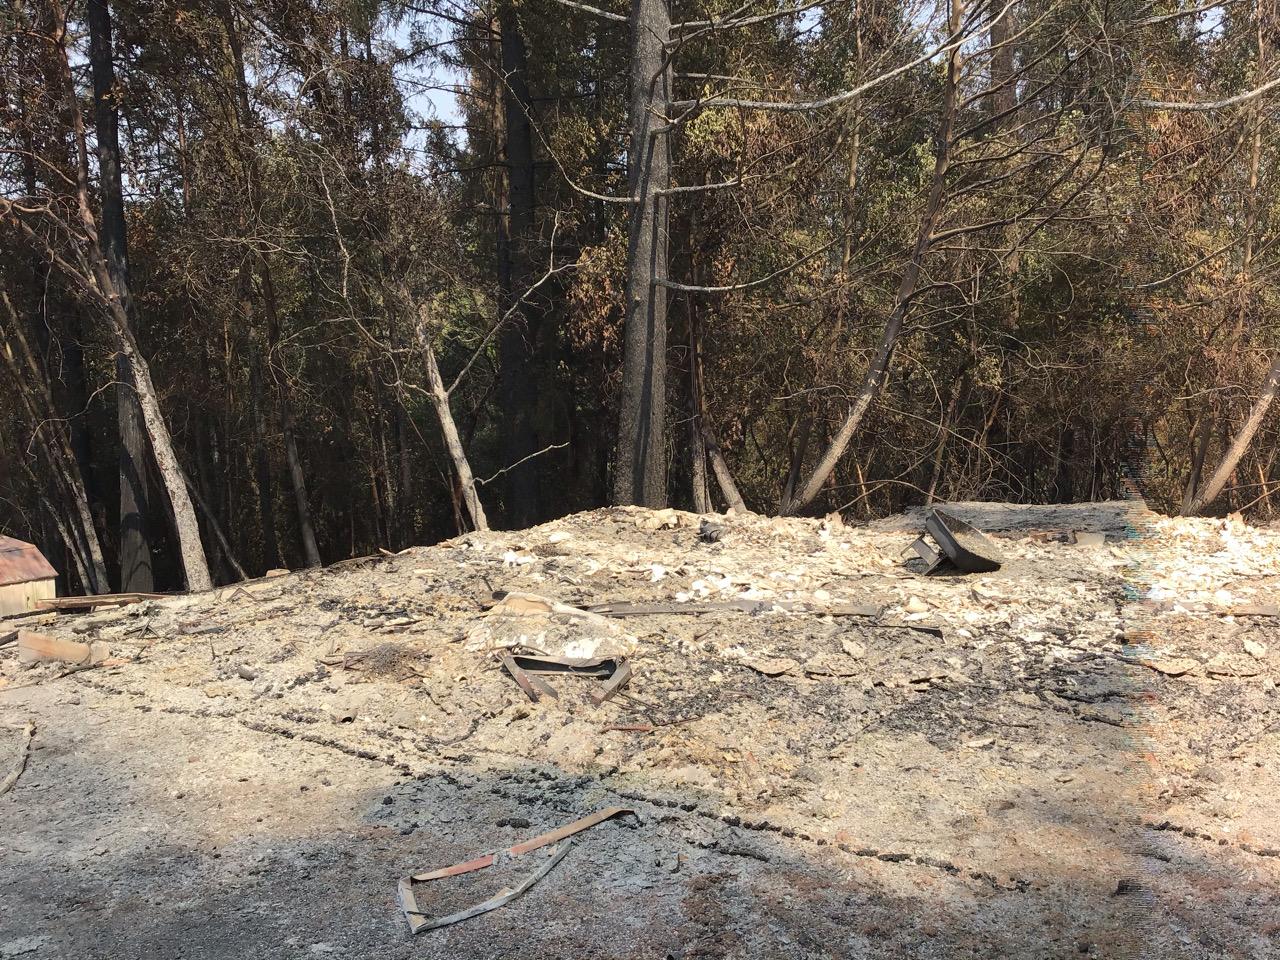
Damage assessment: destroyed